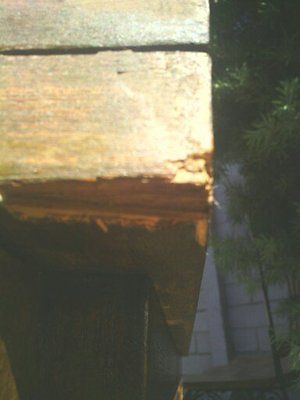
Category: table